Timeline of the history of the United States (2010–present)

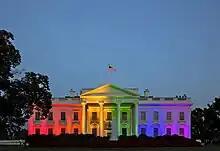
After the Supreme Court announced the legalization of same-sex marriage following "Obergefell v. Hodges", the White House is lit up in the colors of the rainbow pride flag

2015 – Following "Obergefell v. Hodges", same-sex marriage is legalized nationwide.